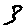
Label: 3